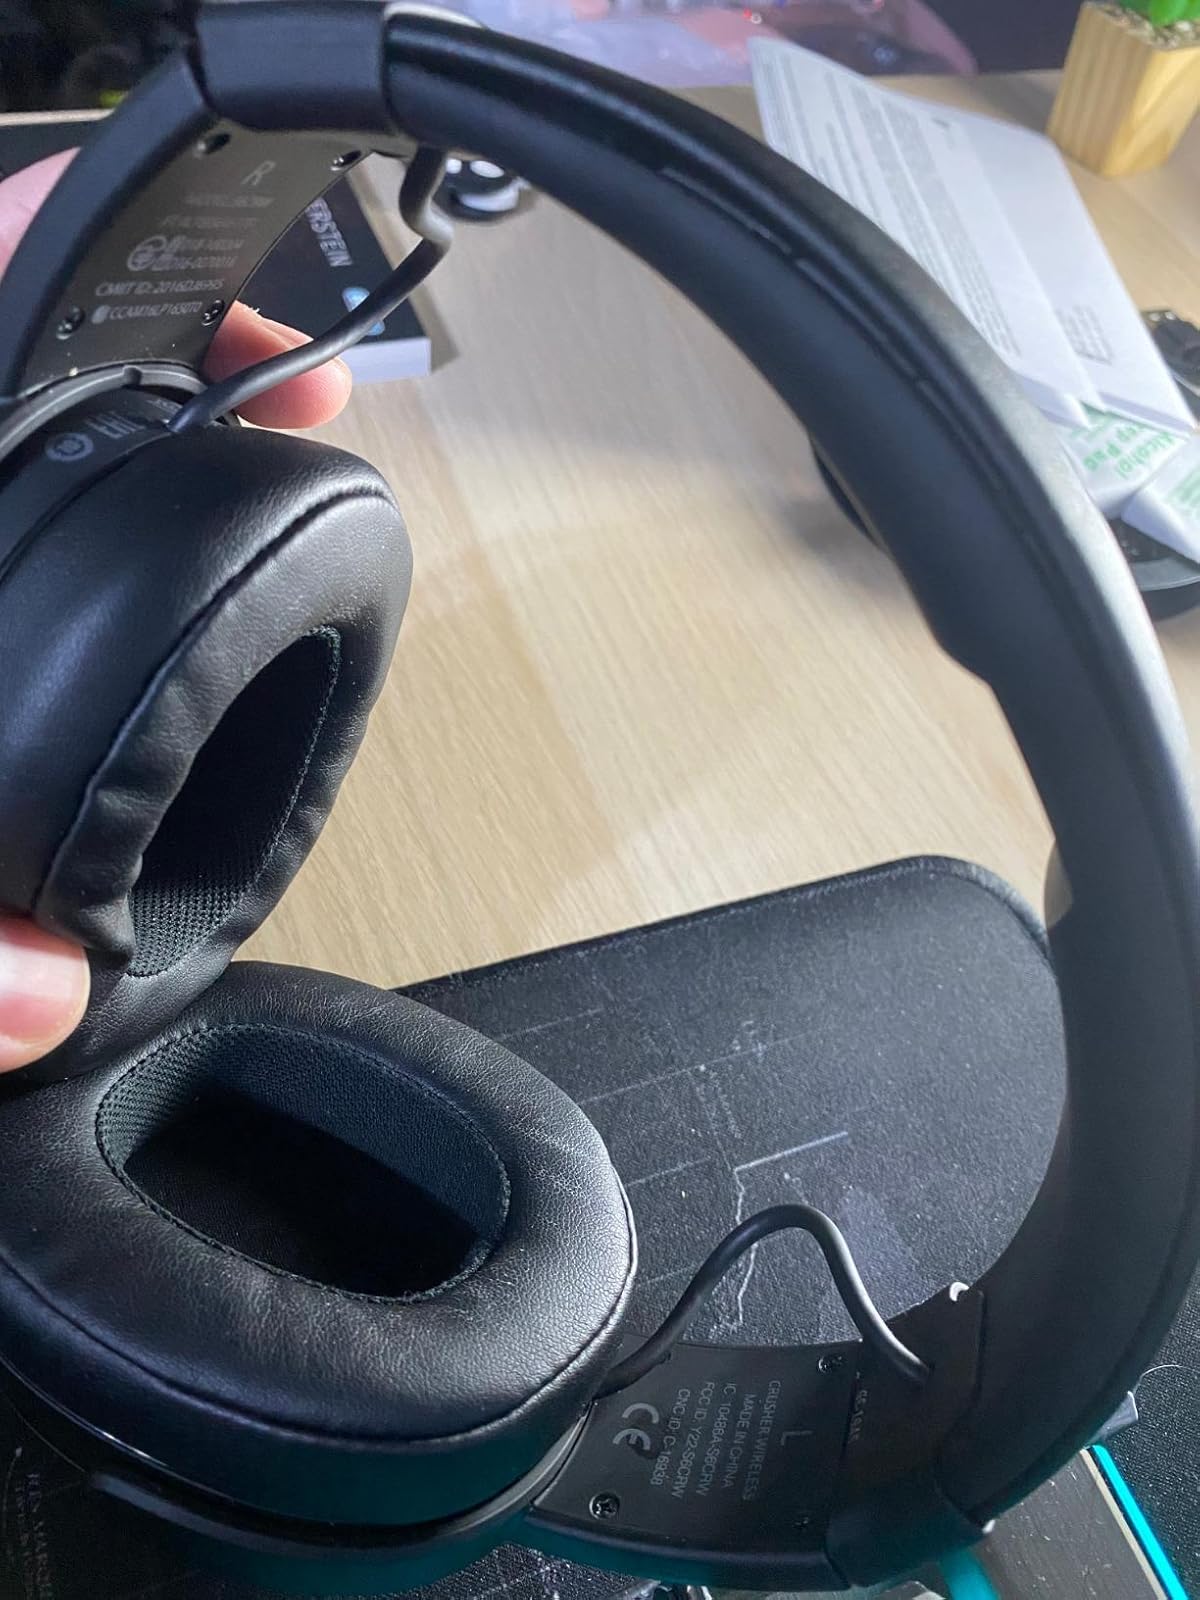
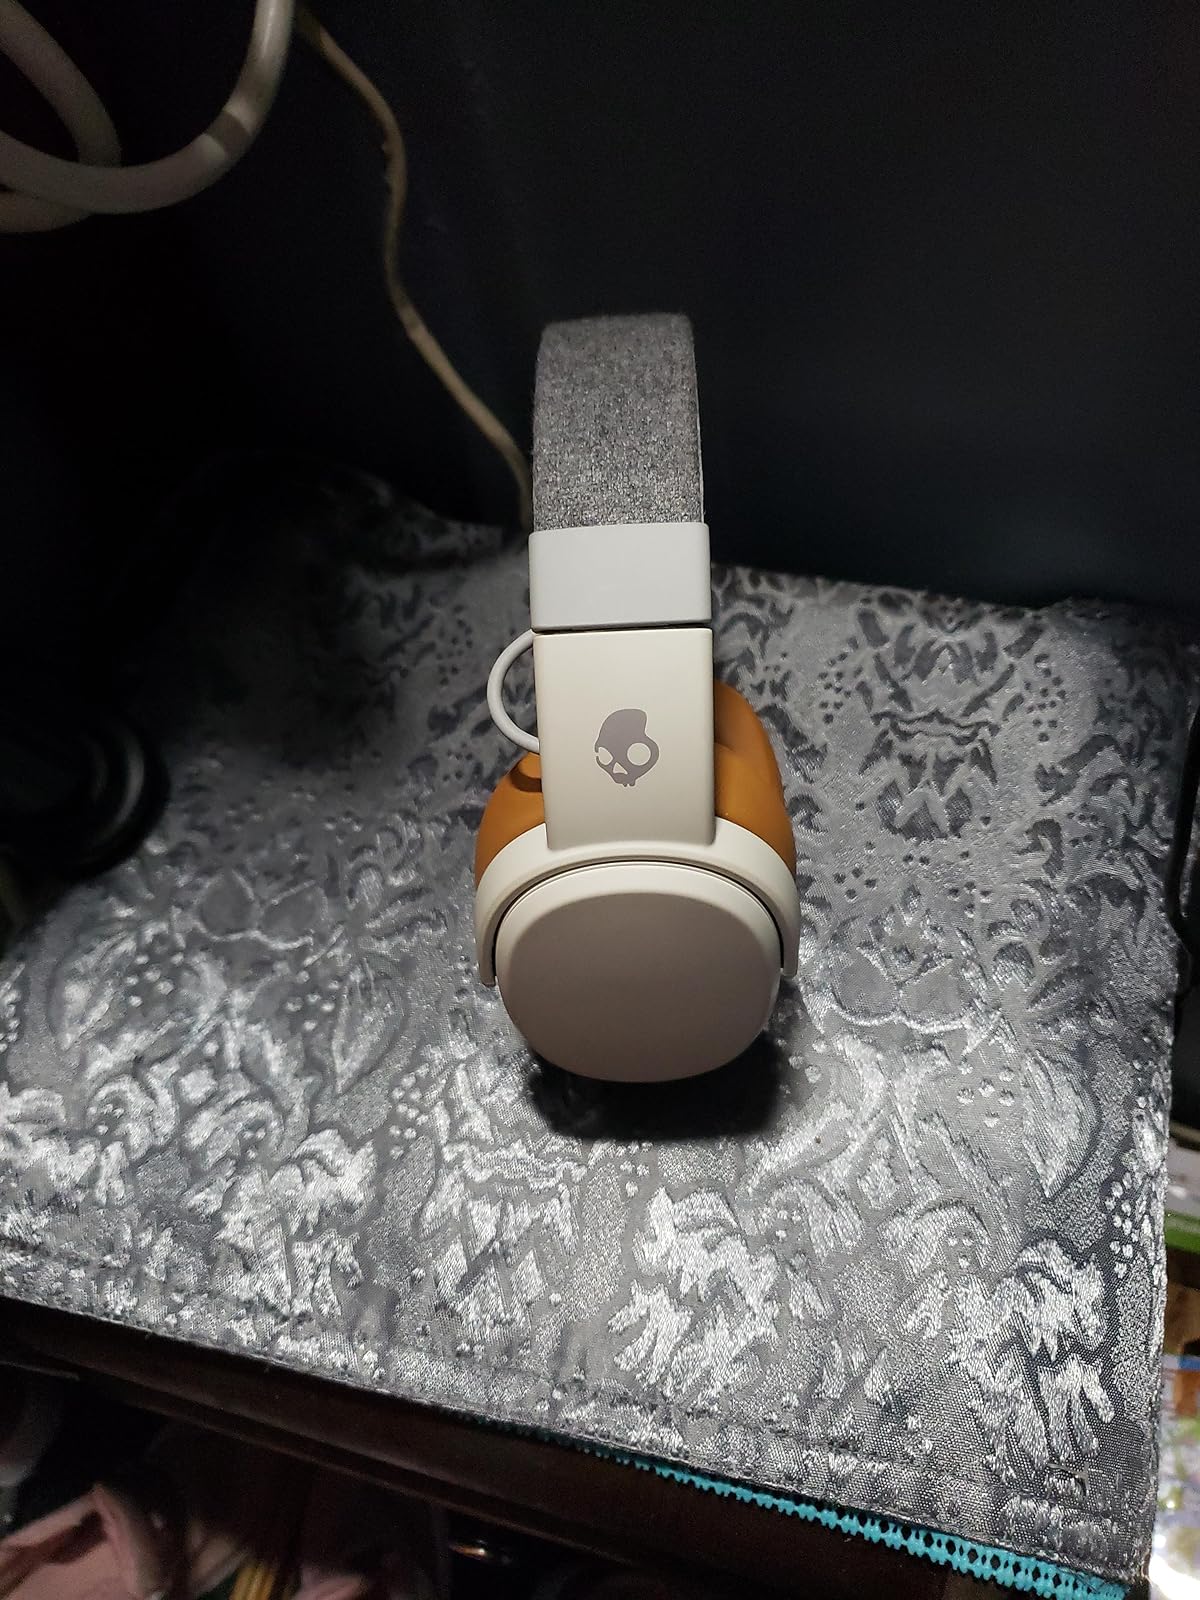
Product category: headphones
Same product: no